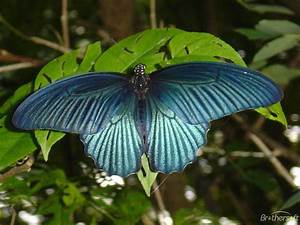
Label: butterfly